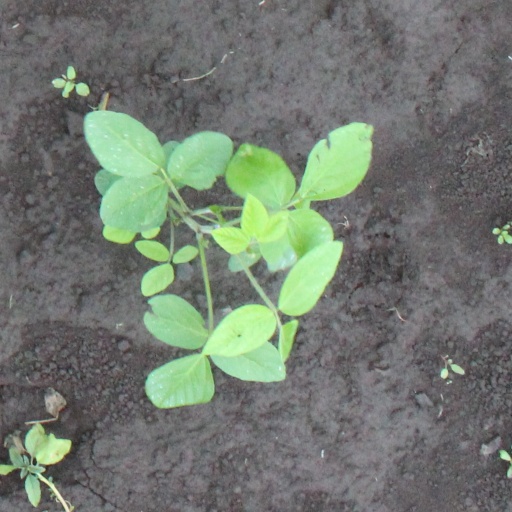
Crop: soybean